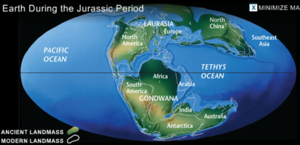
Collonges-la-Rouge est une commune française limousine, située dans le département de la Corrèze en région Nouvelle-Aquitaine. La mise en valeur de son patrimoine vaut à la commune qui fait 1 431 hectares d'avoir 420 ha classés monument historique et 189 ha inscrits à l’Inventaire supplémentaire des monuments historiques.